Bendon Group

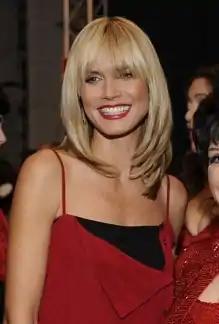
Heidi Klum established a partnership with the brand in 2014.

Heidi Klum was enlisted to a face of the brand from 2014. Bendon developed an underwear brand, Heidi Klum Intimates, with Klum. This brand replaced Elle Macpherson Intimates as the company's main brand.